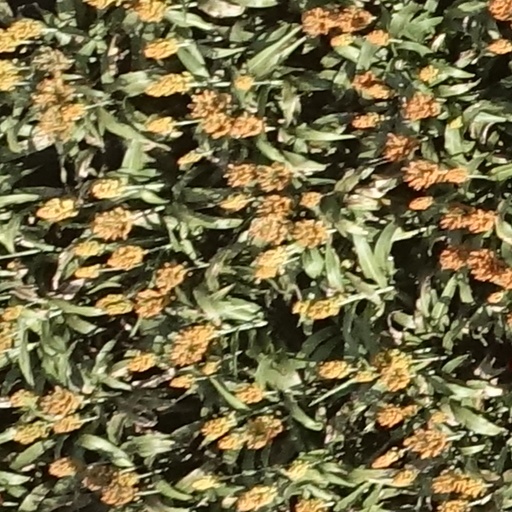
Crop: sorghum